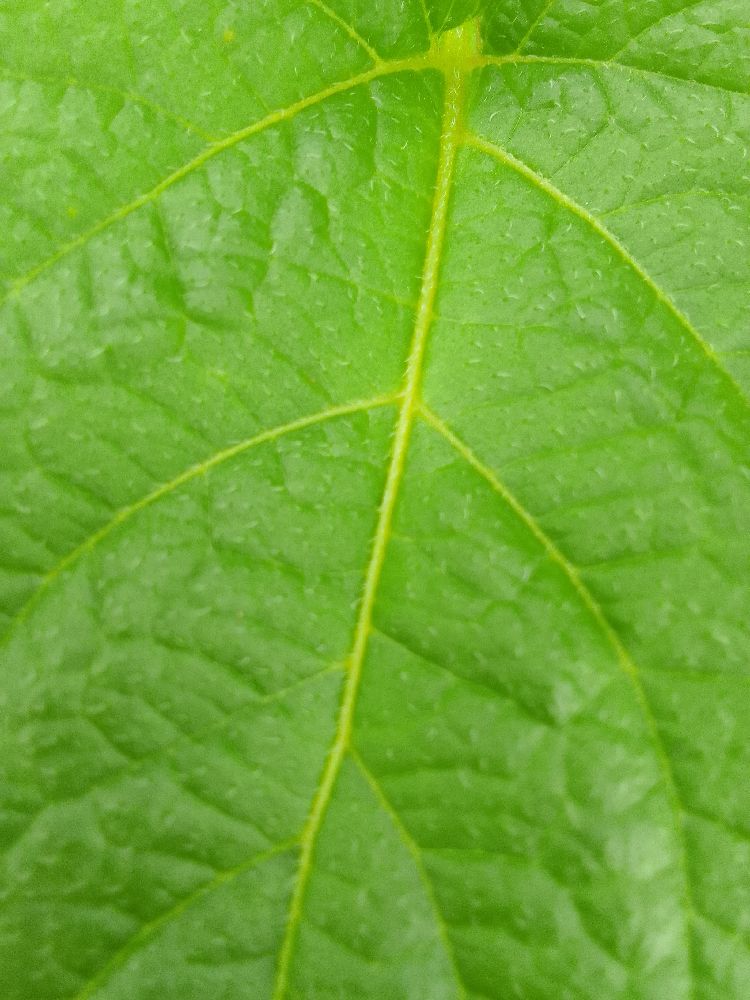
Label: Healthy